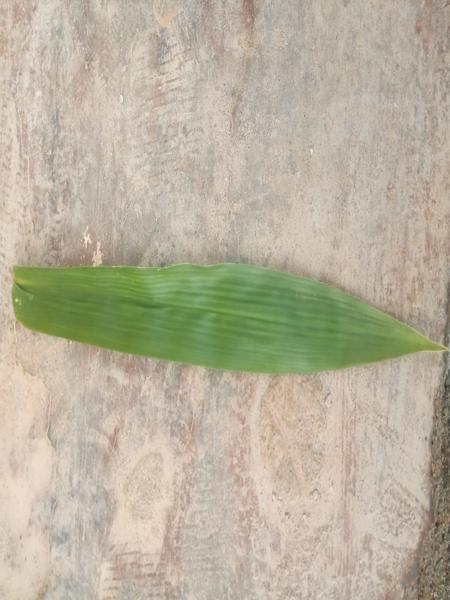
Plant: Bamboo